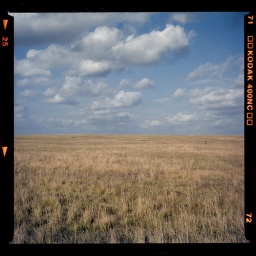
field by my house